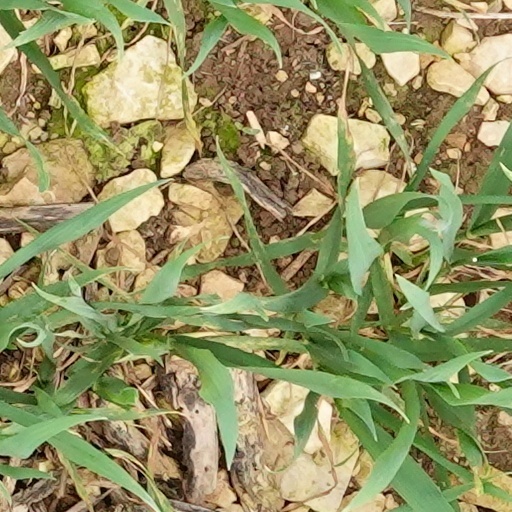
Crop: wheat